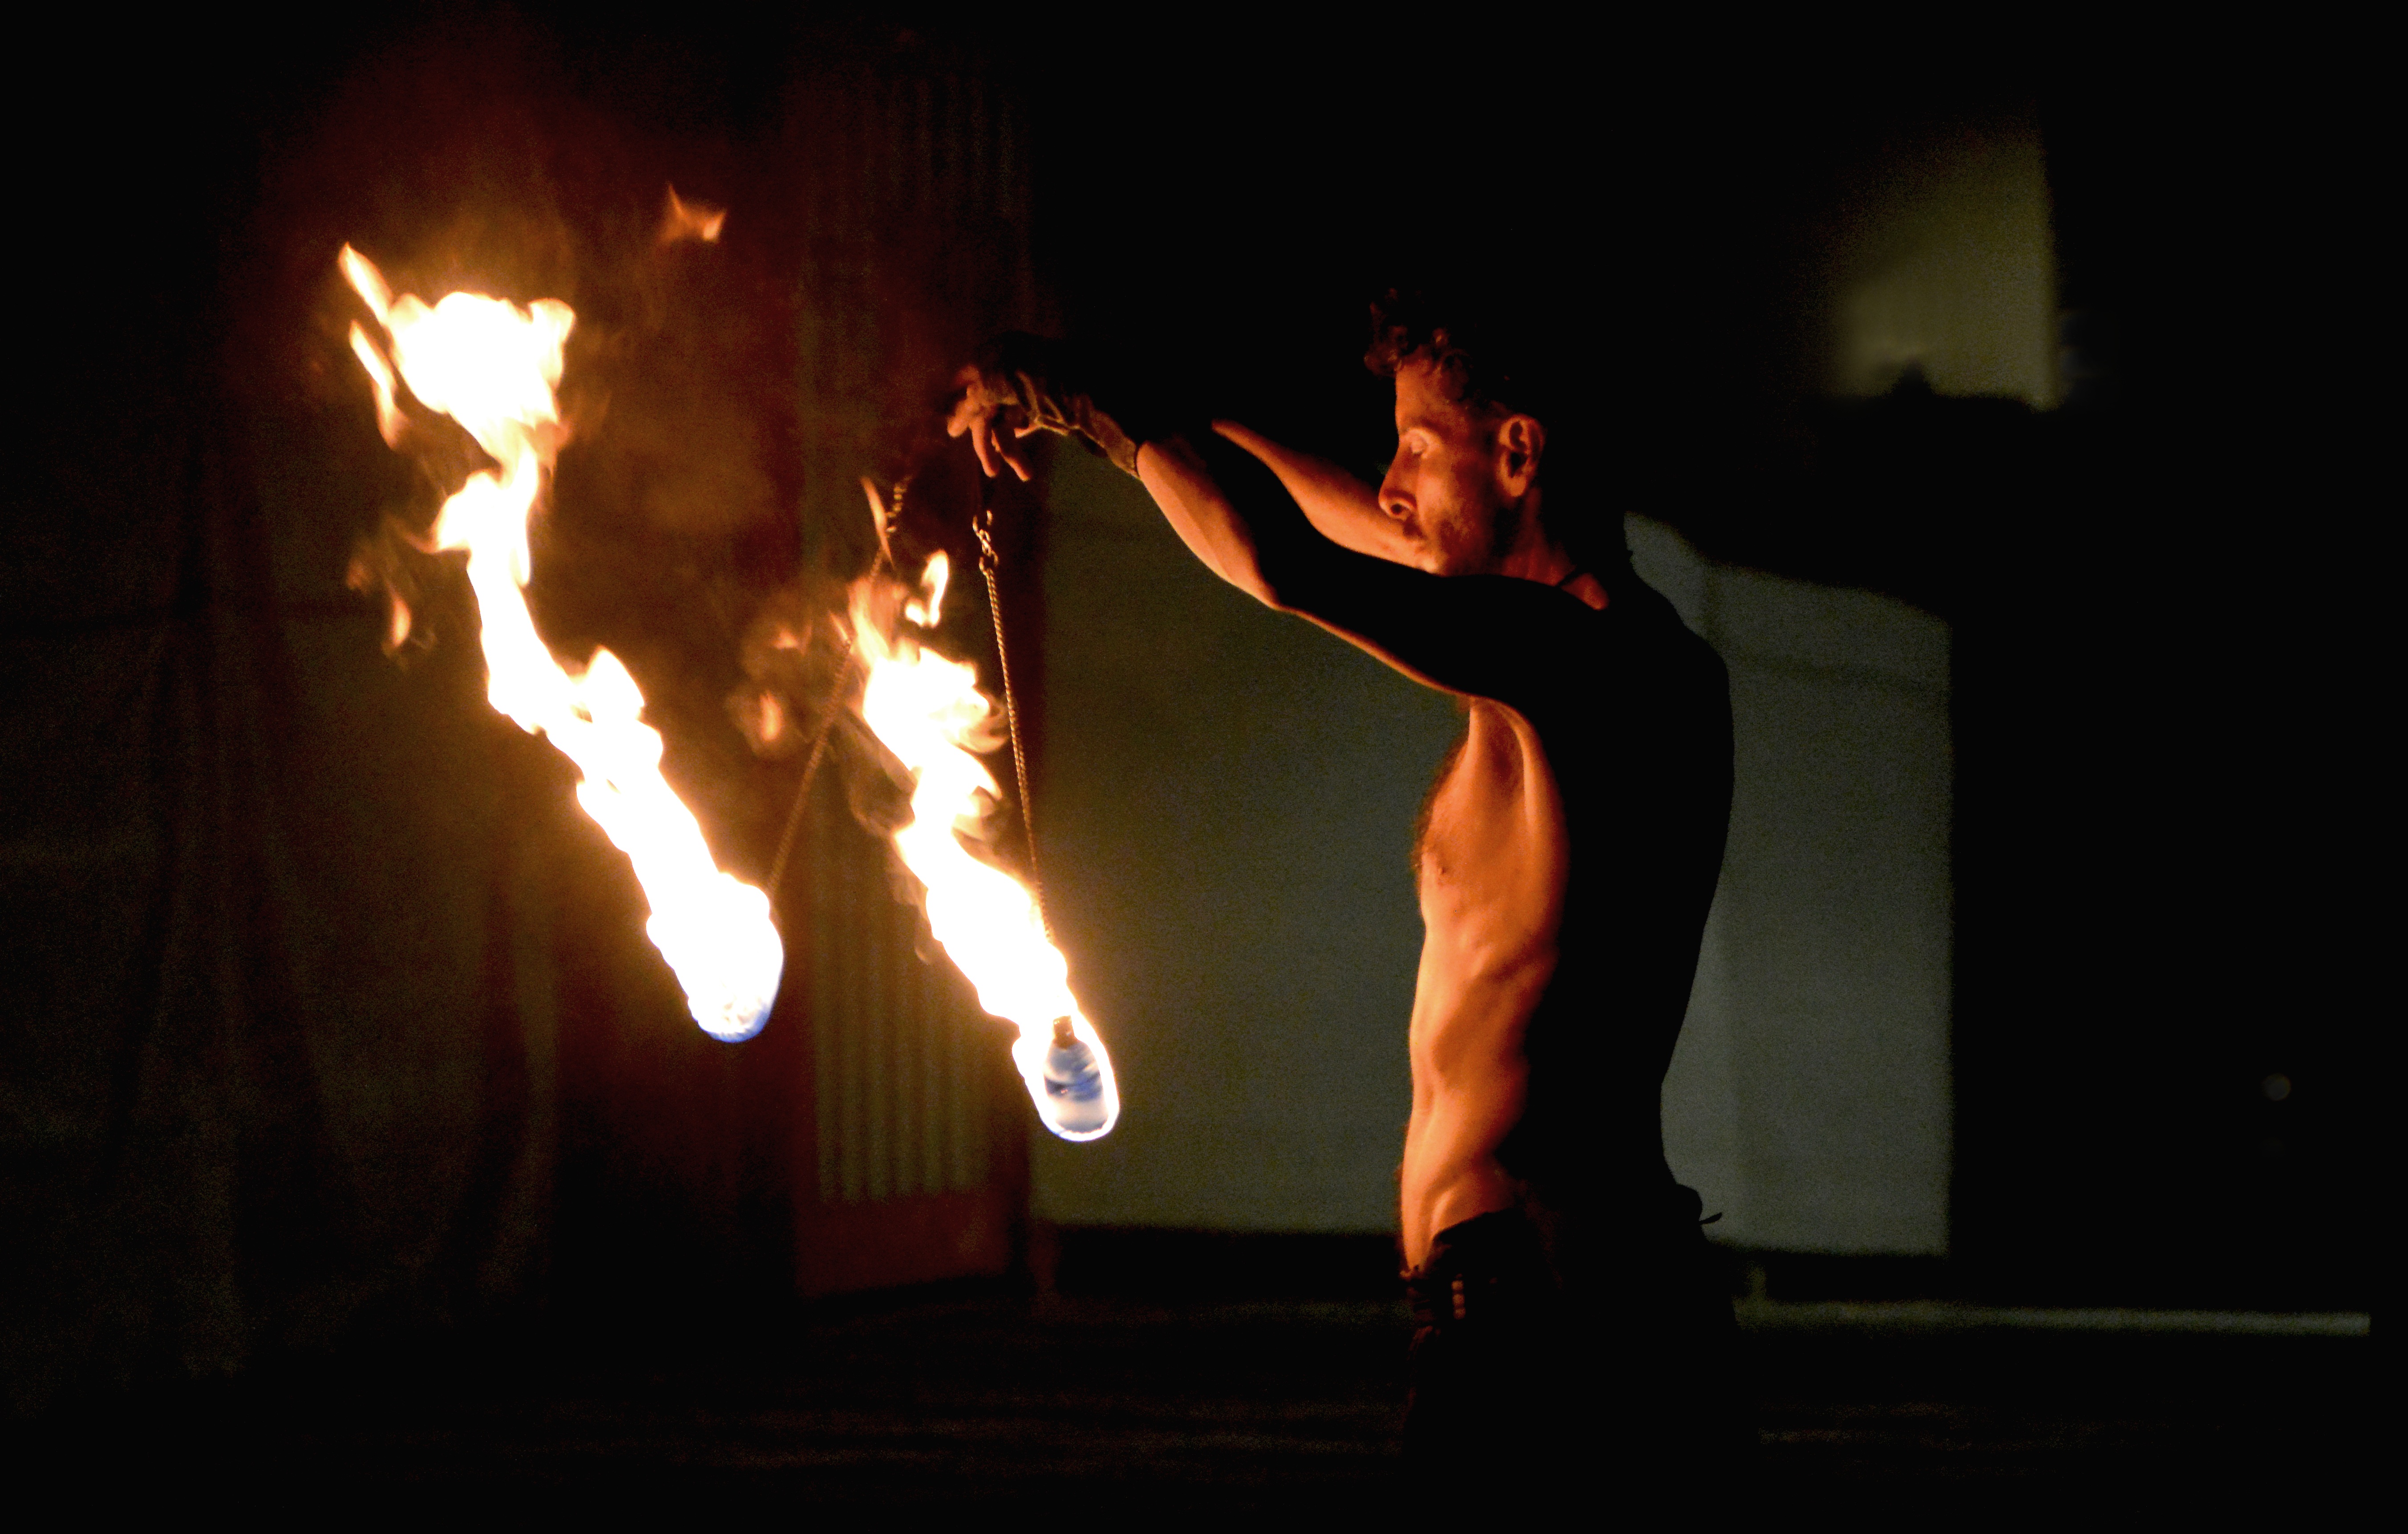
dance, fire, performance art, sports, entertainment, performing arts, poi